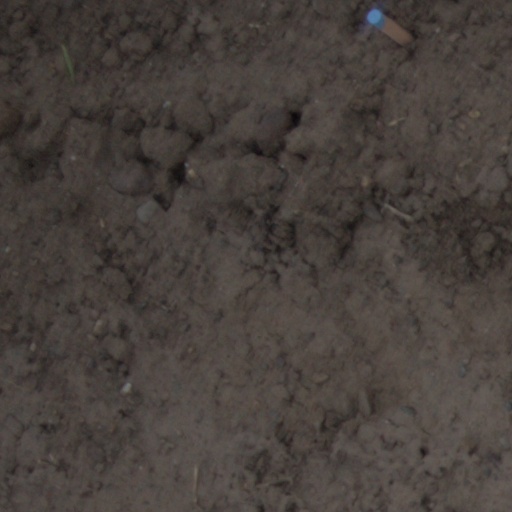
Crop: wheat